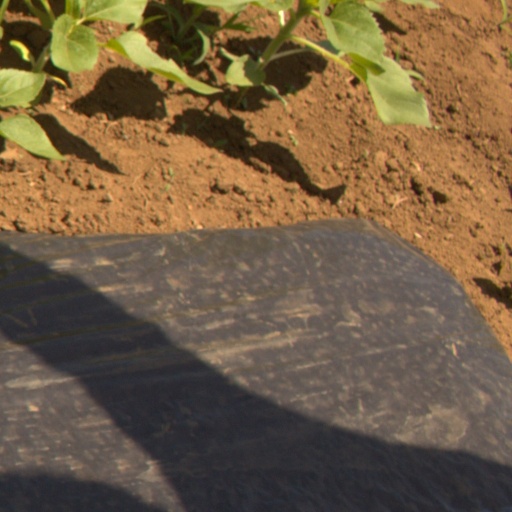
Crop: Jerusalem artichoke